Shirvan State Reserve

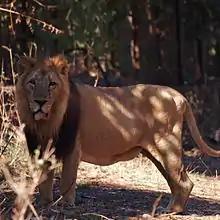
The Asiatic lion, now extinct in the Caucasus.

The names of the reserve and national park appear to be derived from the word "Shīr" ('Lion'). The Asiatic lion used to occur in the Trans-Caucasus, including this area, before the end of the 10th century. A reason for its extinction here is that it was hunted by hunters, including 'shirvans' or 'shirvanshakhs', who were native to the Trans-Caucasus.